William Cockerill

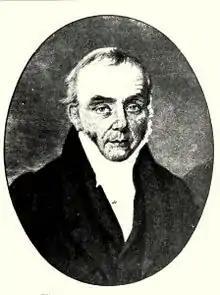

William Cockerill (1759–1832) was a British inventor, entrepreneur, and industrialist. Designing and producing machines for new industrial textile manufacturing, he is best known for having established a major manufacturing firm in what is now Liège Province of modern-day Belgium. He is widely considered to have been instrumental in spreading the Industrial Revolution in Continental Europe.